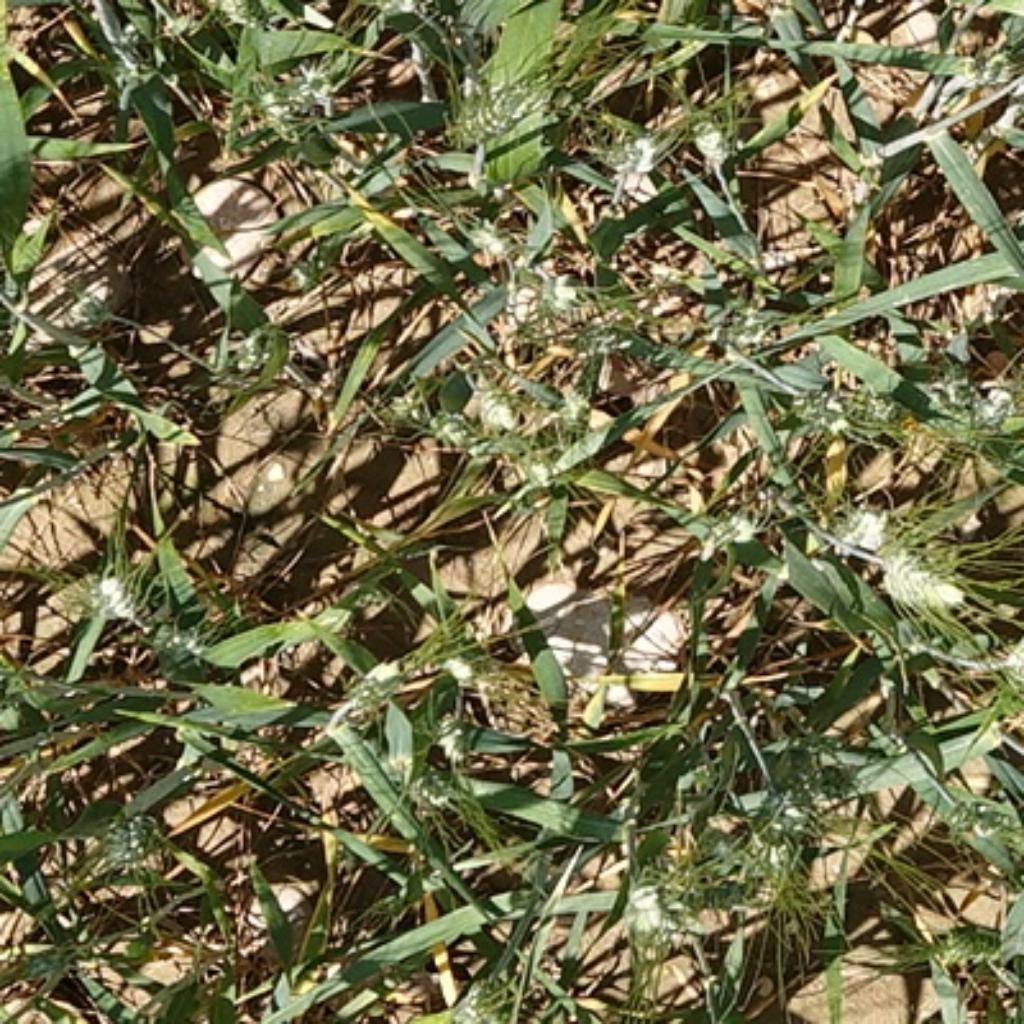
Country: France
Location: Gréoux
Wheat development stage: Filling